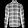
Label: Shirt